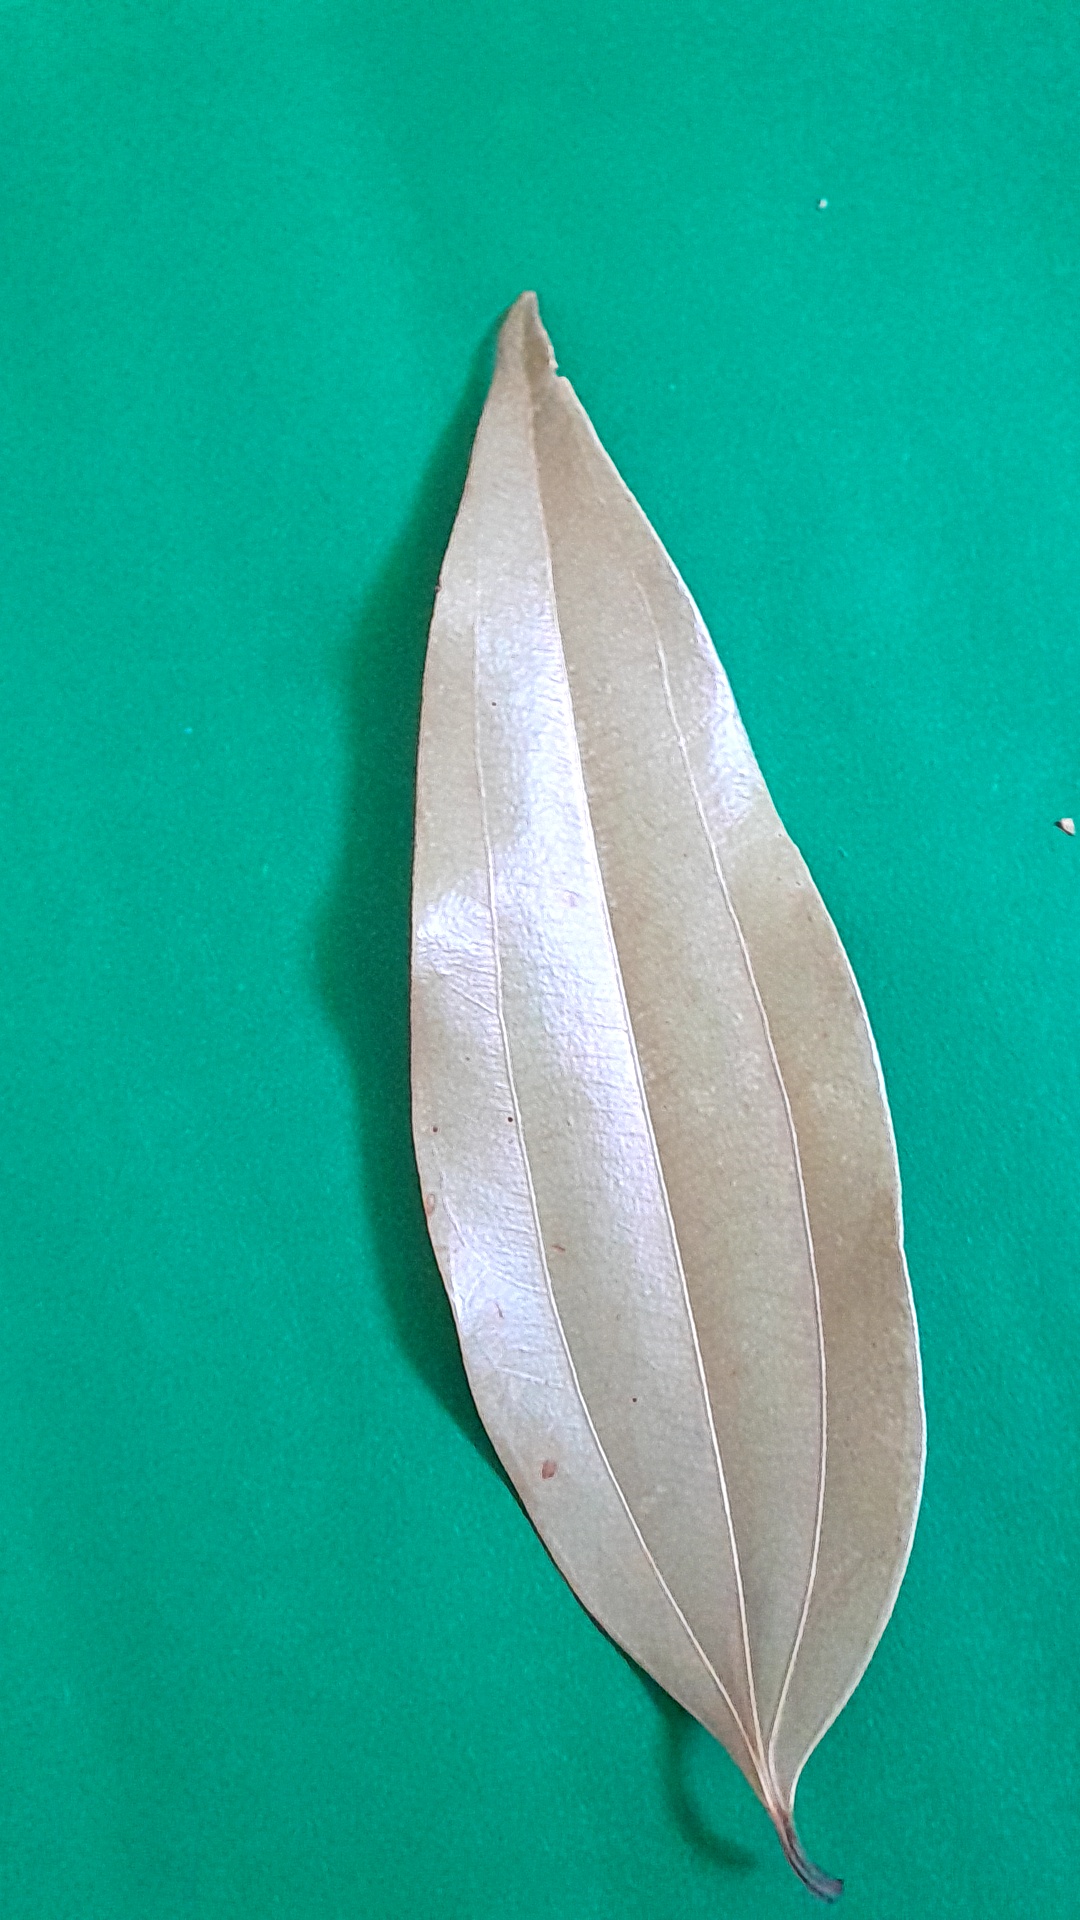
Label: Dry Leaf